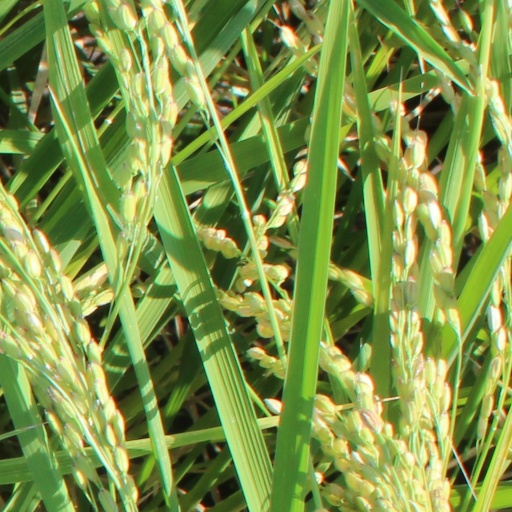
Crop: rice